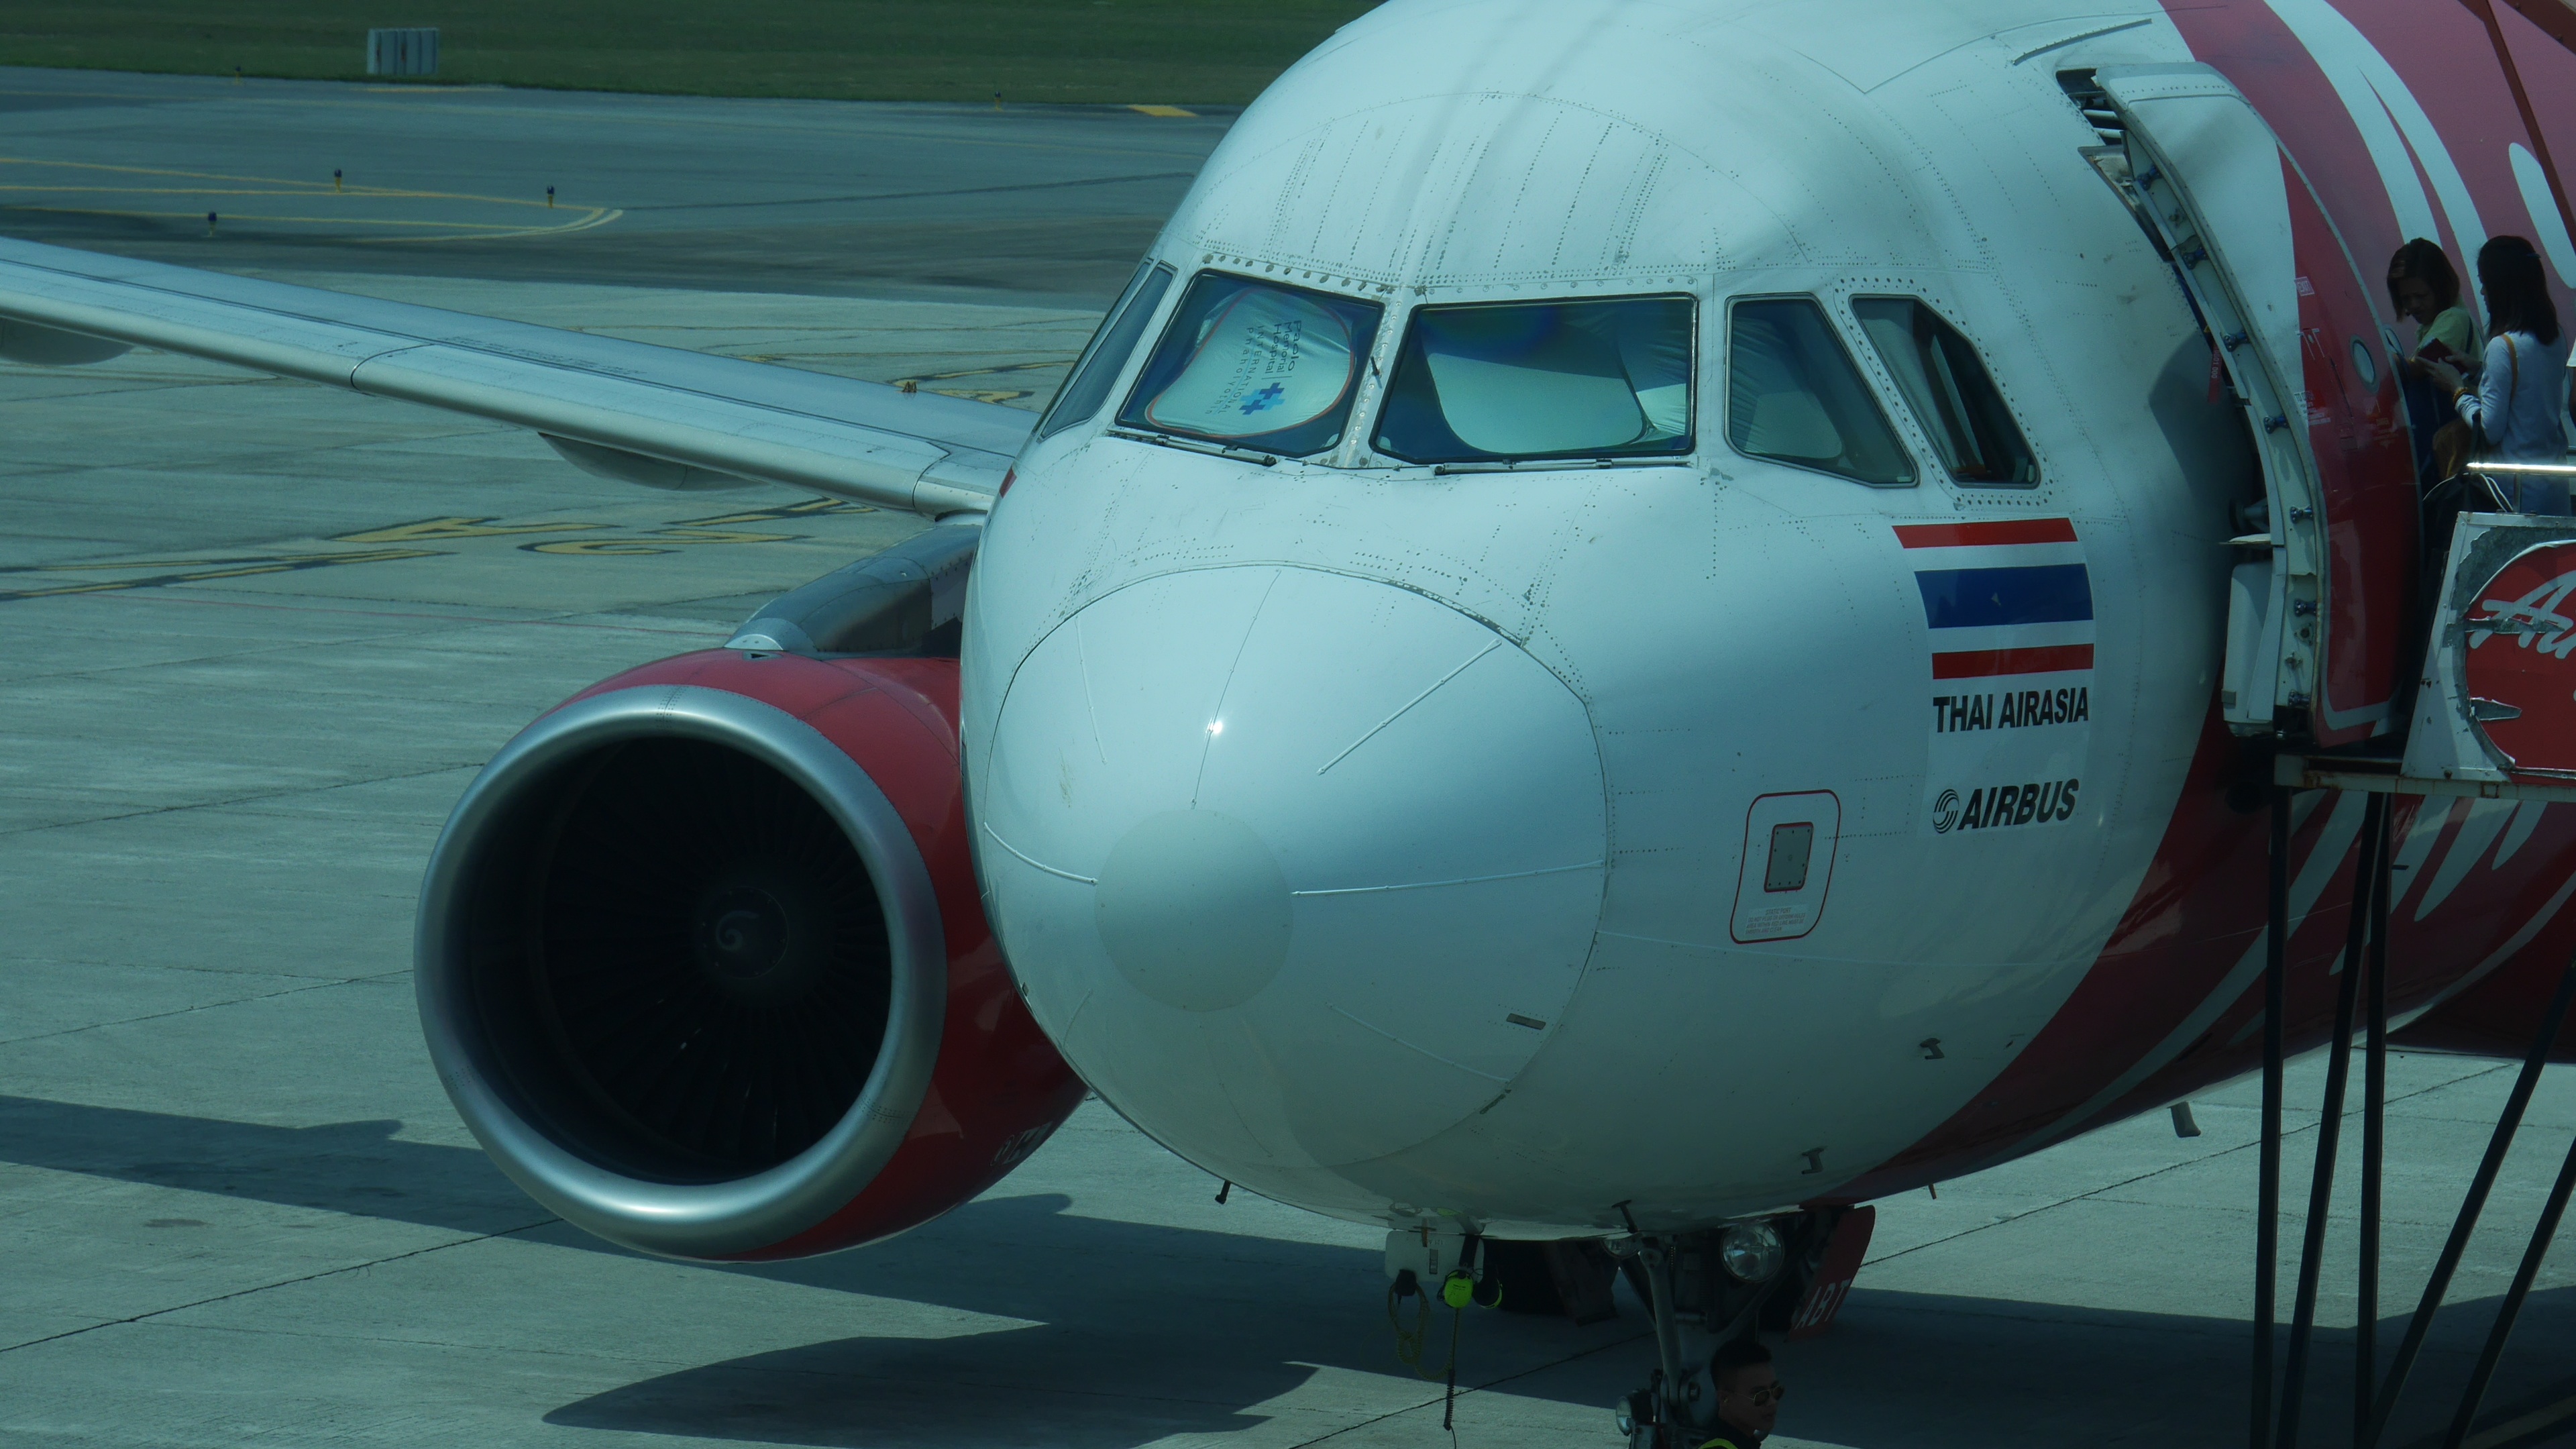
airplane, aircraft, vehicle, airline, aviation, flight, airliner, airbus, air force, jet aircraft, air travel, boeing 737, atmosphere of earth, wide body aircraft, narrow body aircraft, aerospace engineering, aircraft engine, airbus a320 family